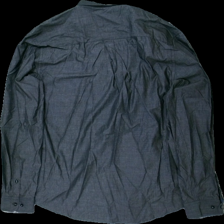
View: back
Type: Shirt
Category: Men
Brand: Skill
Colors: Grey, Blue
Material: 60% bomull 40% polyester
Cut: Regular
Size: XL
Season: All
Price range: <50
Recommended usage: Reuse
Description: grå blå skjorta med svarta knappar